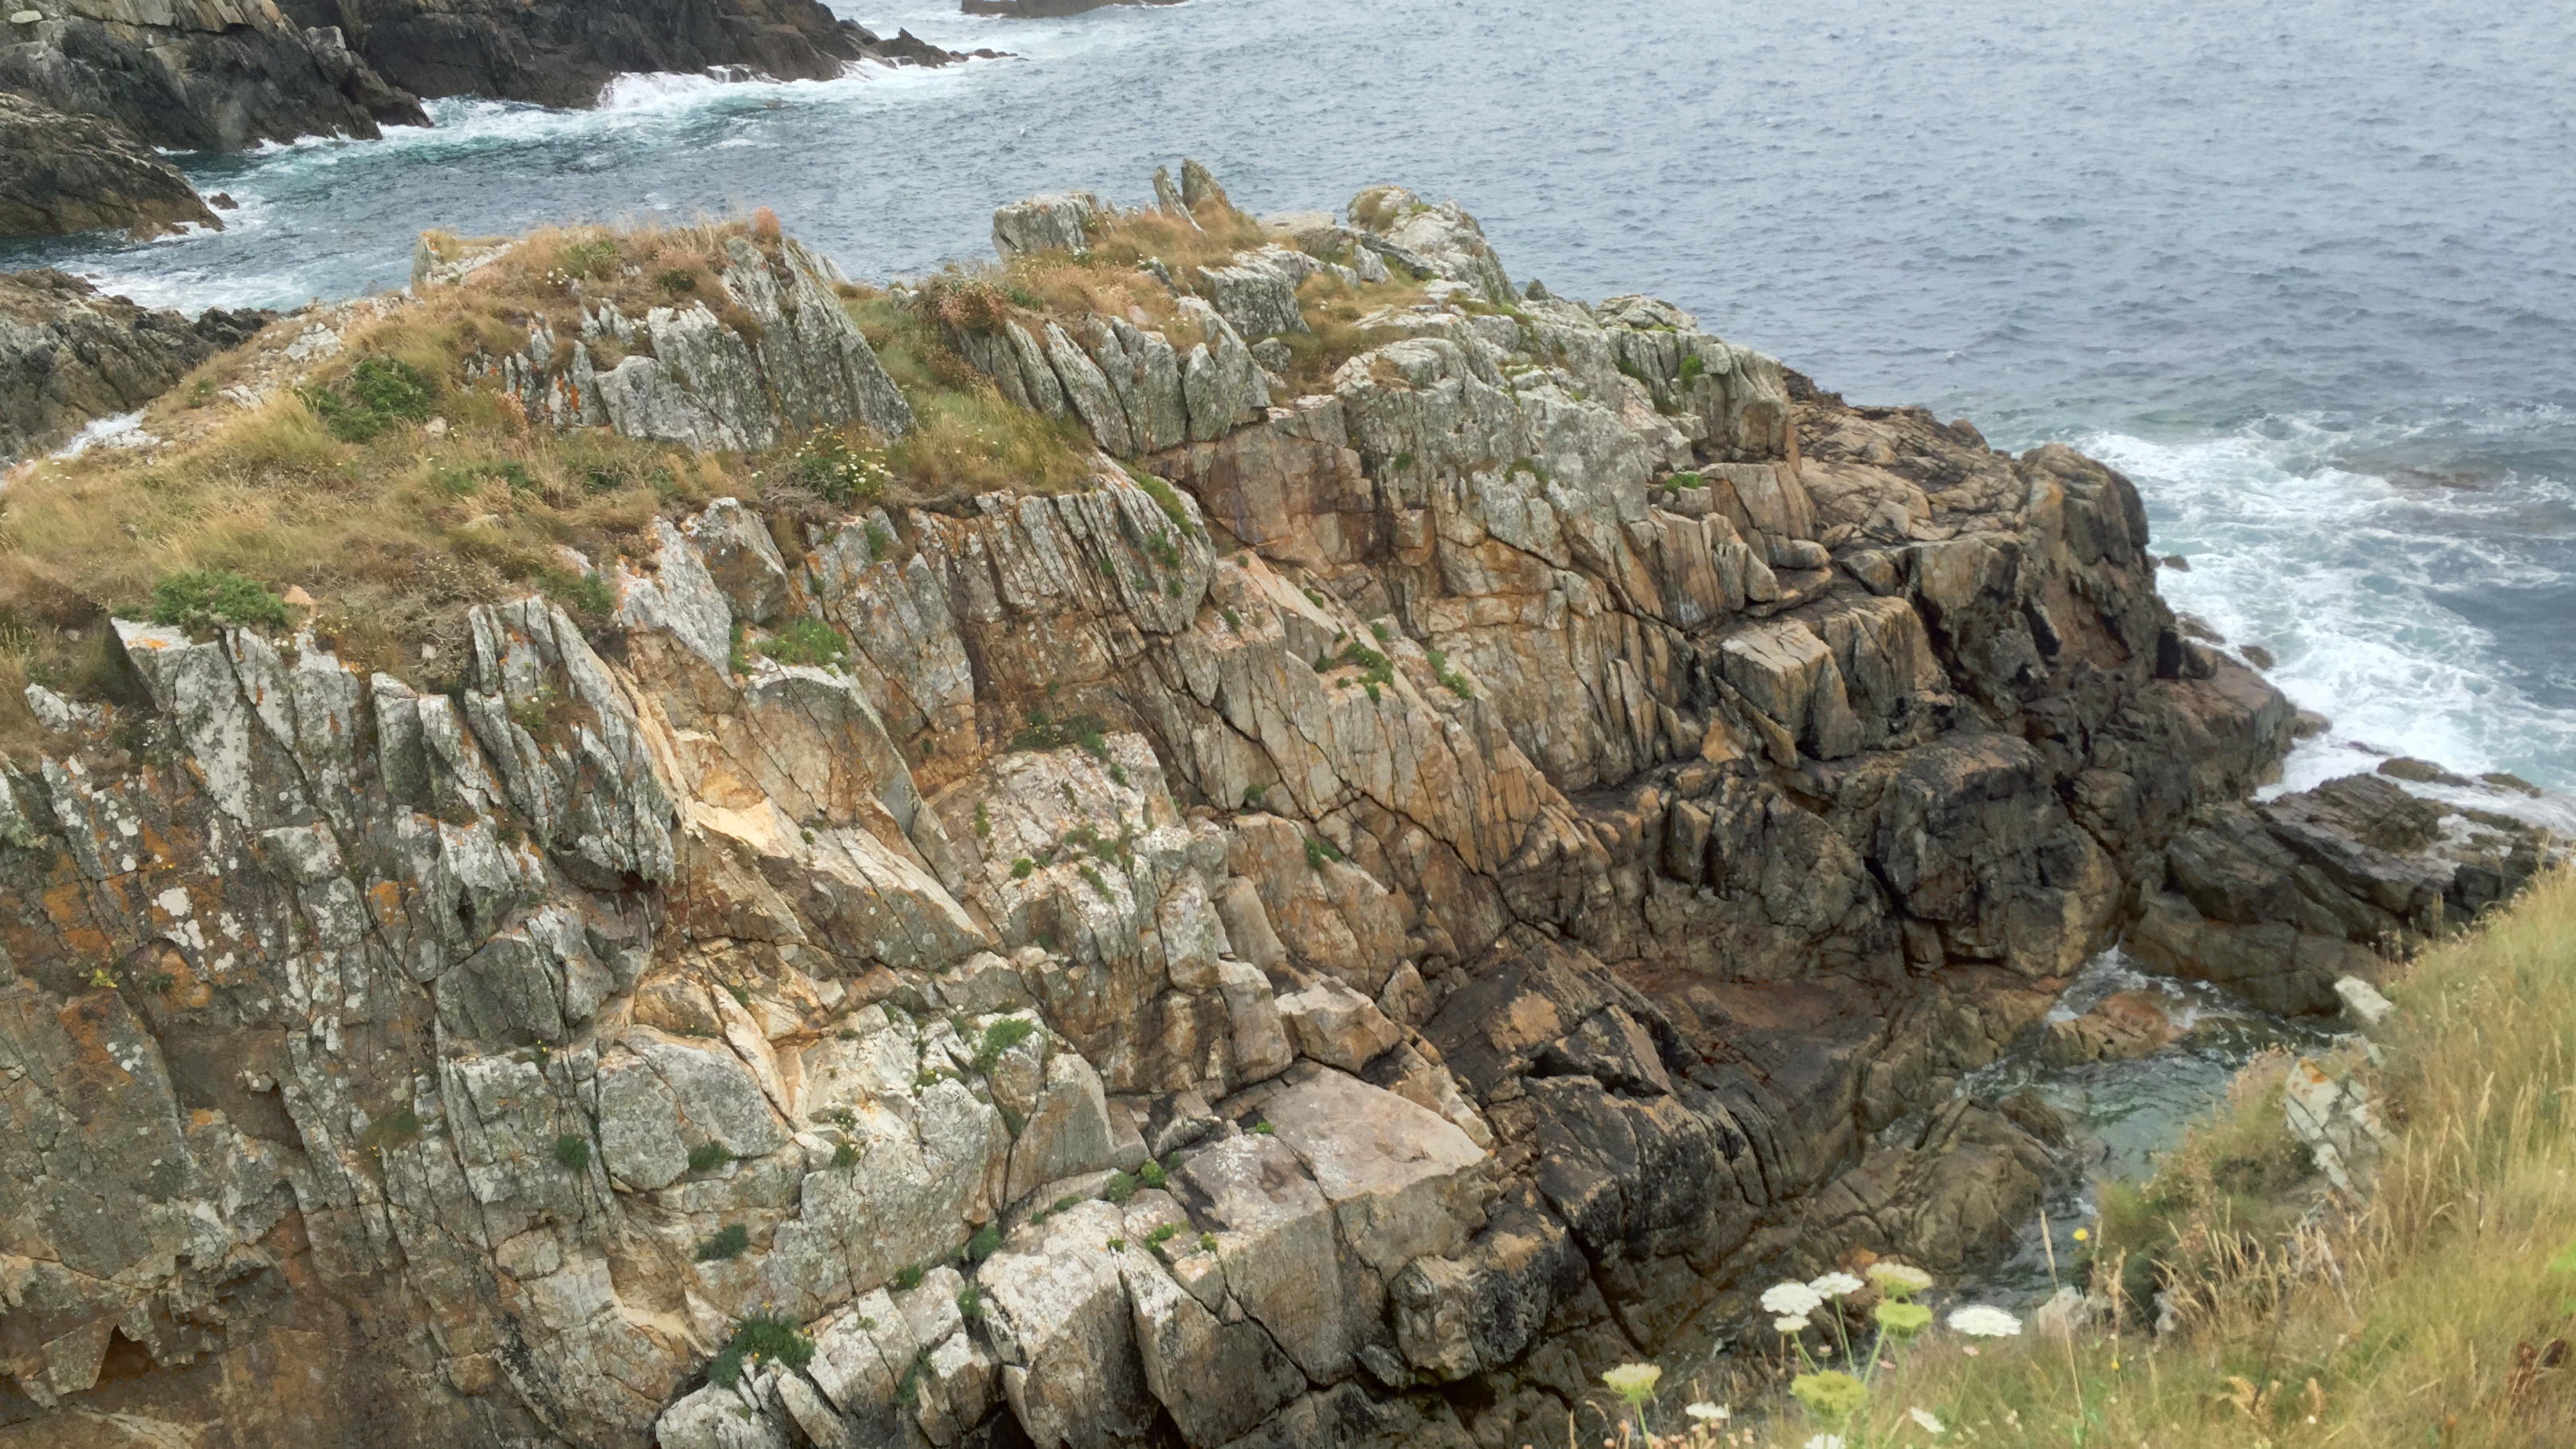
sea, coast, rock, shore, stone, formation, cliff, surf, terrain, material, ridge, geology, outcrop, cape, bedrock, brittany, landform, steinig, geographical feature, geological phenomenon